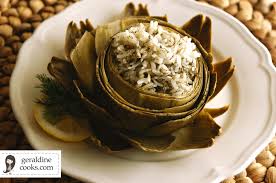
Yemek: enginar